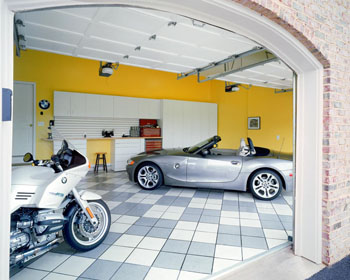
Room type: garage